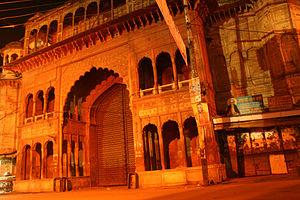
Cet article recense les sites concernés par l'observatoire mondial des monuments en 2004.